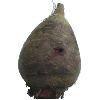
Label: Beetroot 1